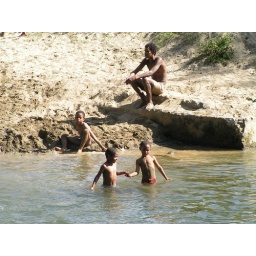
kids swimming in river